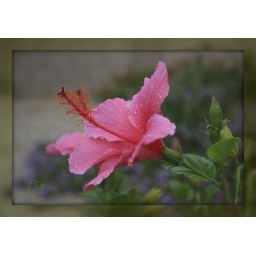
Just a pink flower in the backyard.